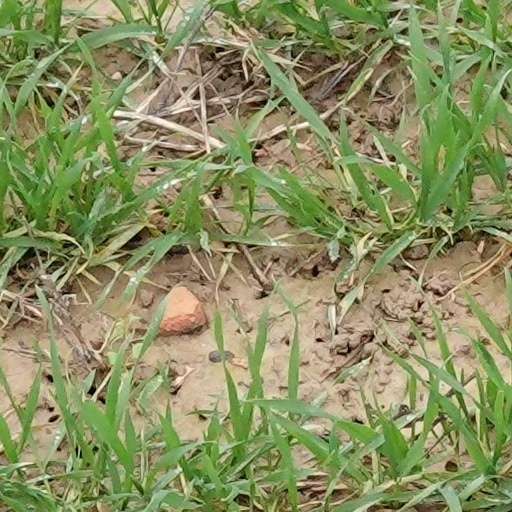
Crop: wheat